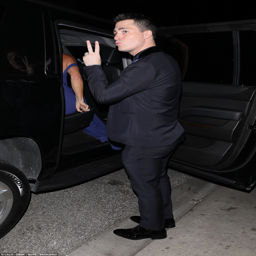
the trio appears to have been sharing a car , and person flipped a peace sign to photographers before he climbed in after the couple